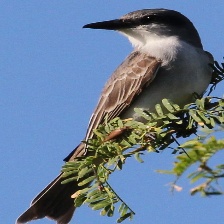
Species: GRAY KINGBIRD
Scientific name: TYRANNUS DOMINICENSIS